Robert W. Saunders Sr. Public Library

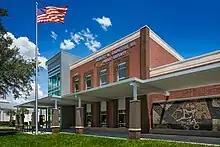
Robert Saunders Library as depicted in photograph from the Tampa-Hillsborough County Public Library System

The Robert W. Saunders Sr. Public Library is a member of the Tampa-Hillsborough County Public Library System (THPL) and the Hillsborough County Public Library Cooperative (HCPLC). Located on 1505 Nebraska Avenue in Tampa, Florida, the 26,244 square foot library is one of only two African-American research libraries in Florida. The library provides access to the full suite of Adobe Creative Cloud desktop apps by booking in advance or by a walk-in booking. The library features art and history displays about African Americans in Tampa.